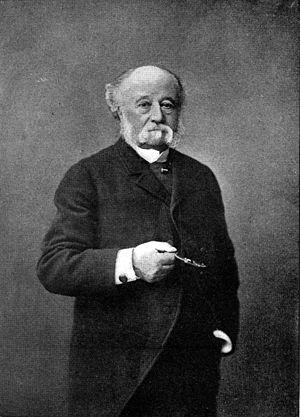
Photographie en noir et blanc de Gustave Le Vavasseur (1819-1896)
Gustave Le Vavasseur, né le 9 novembre 1819 à Argentan et mort le 9 septembre 1896 à La Lande-de-Lougé, est un poète et écrivain français.